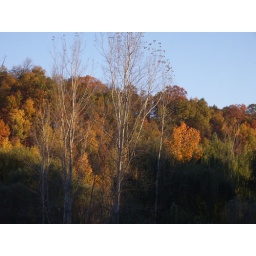
Birch trees against green and gold-leaved trees.